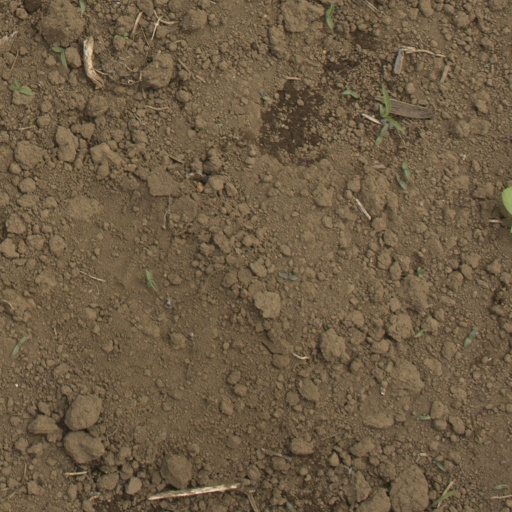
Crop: Jerusalem artichoke